Un caso di coscienza

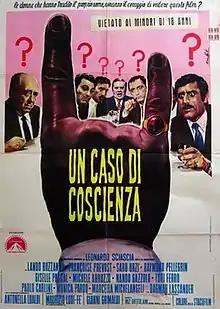
In Italy the "cornuto" (getting horned) gesture hints at or targets a man disgraced by being cheated on

Un caso di coscienza (Italian for "A matter of conscience") is a 1970 Italian comedy-drama film written and directed by Giovanni Grimaldi. It is based on the Leonardo Sciascia's short story with the same name, which is part of the collection "Il mare colore del vino".